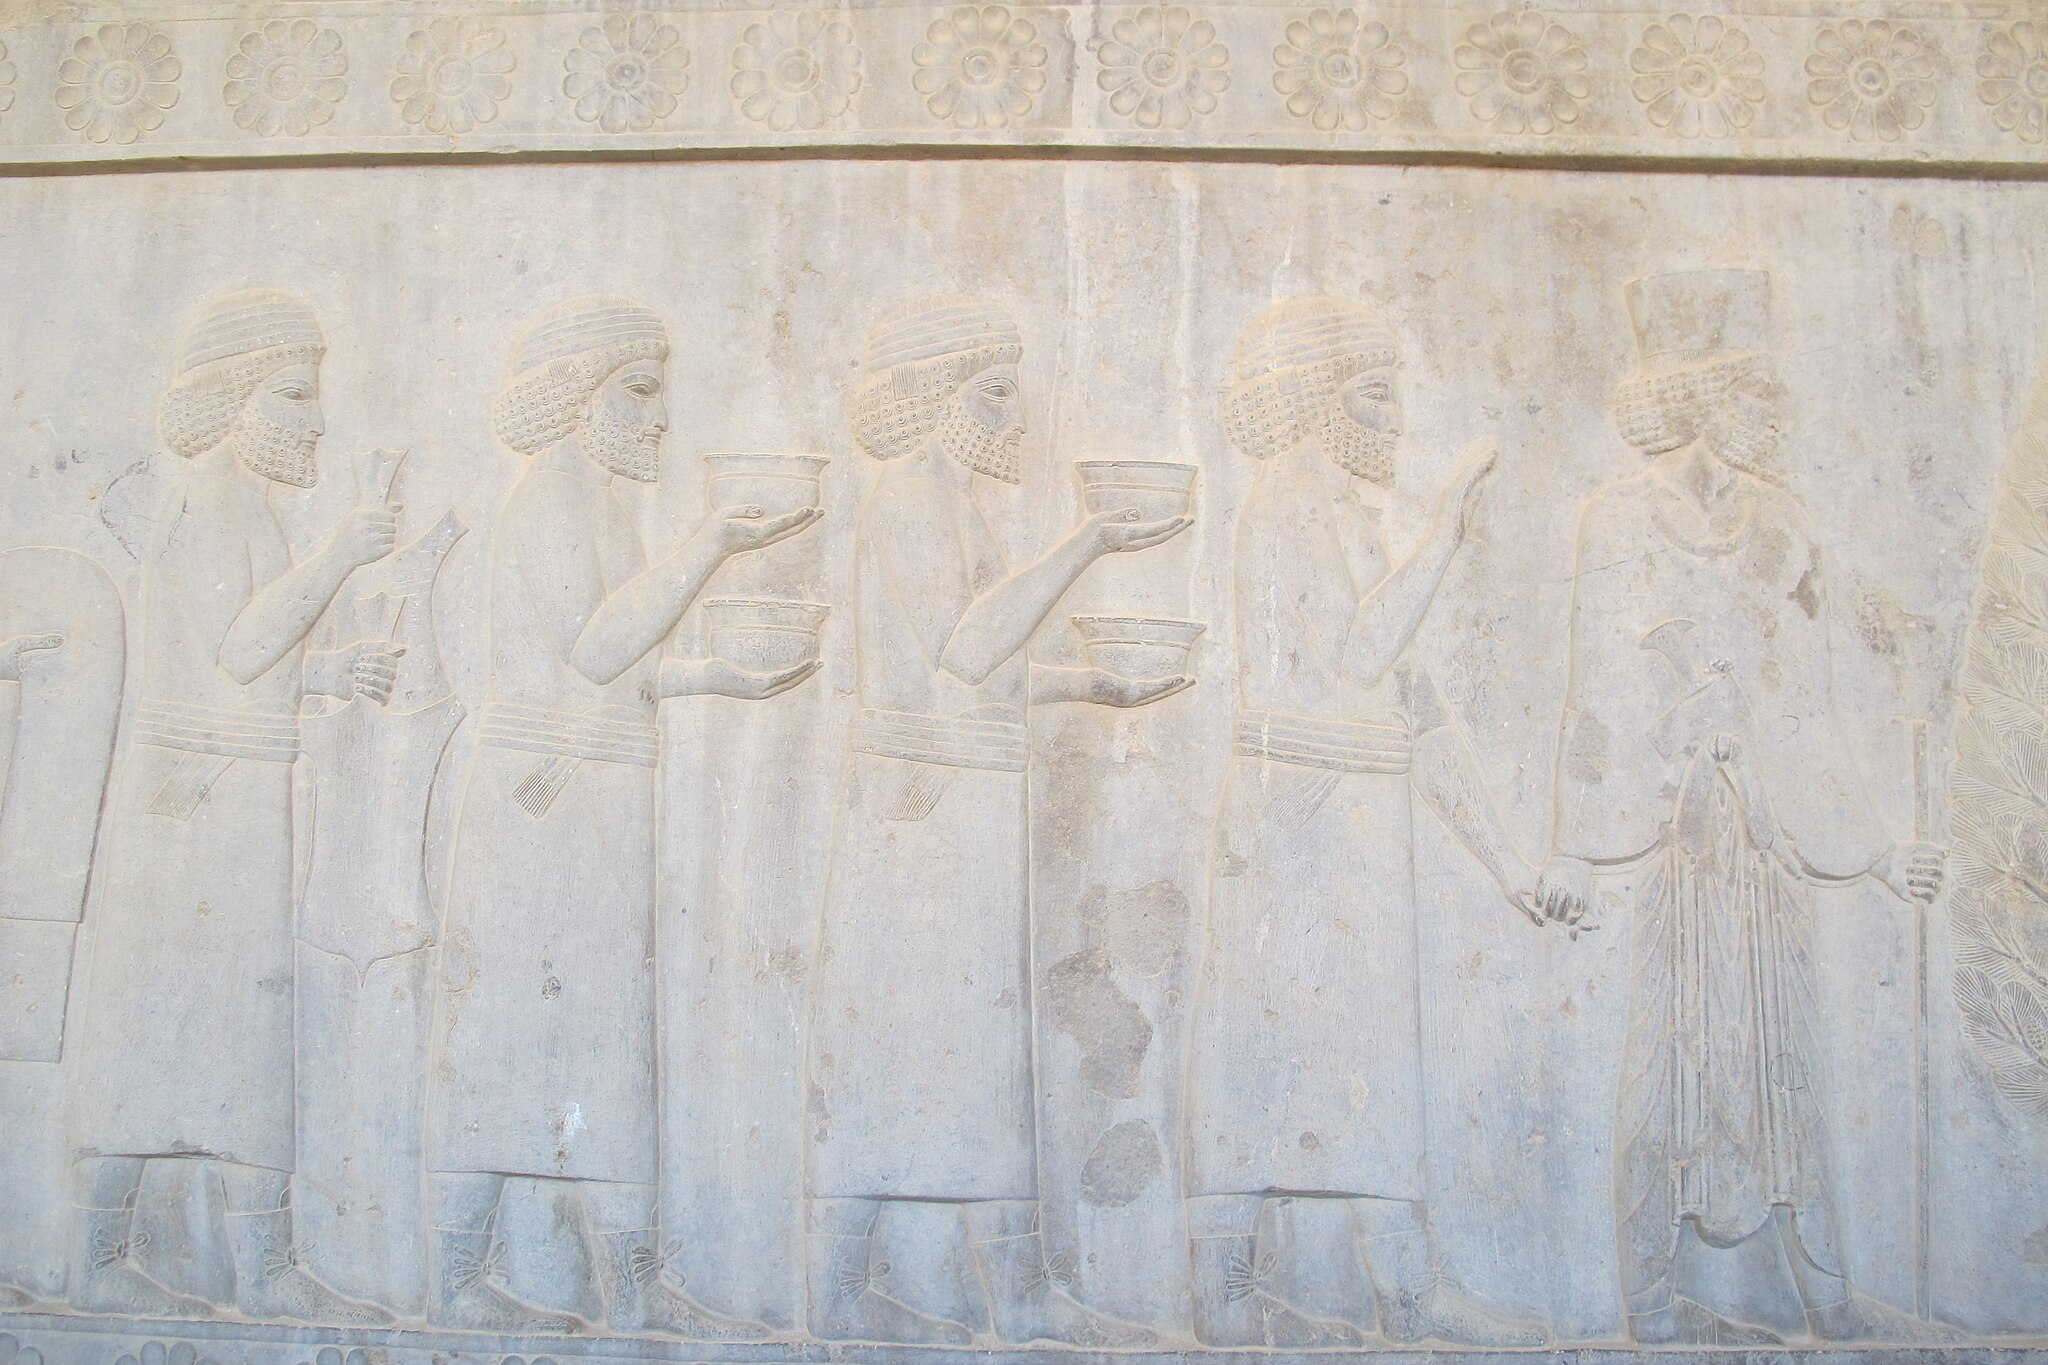
Title: تخت جمشید با عظمت 47
Date: 2016-07-17 00:05:39
Categories: Images from Wiki Loves Monuments 2018, Self-published work, Cultural heritage monuments in Iran with known IDs, Uploaded via Campaign:wlm-ir, Images from Wiki Loves Monuments in Marvdasht, 2016 in Persepolis, Images from Wiki Loves Monuments 2018 in Iran, Assyrian delegation, Apadana